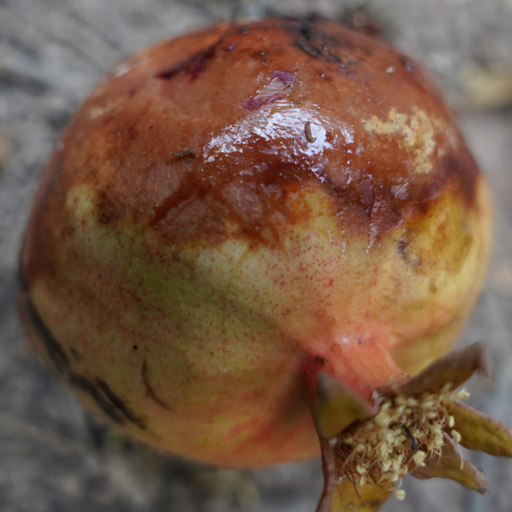
Label: Ectomyelois ceratoniae